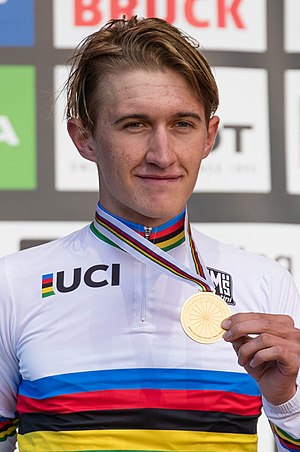
Mikkel Bjerg
Mikkel Bjerg som U23-verdensmester i enkeltstart 2018.
Mikkel Bjerg er en dansk cykelrytter, som kører for Hagens Berman-Axeon.